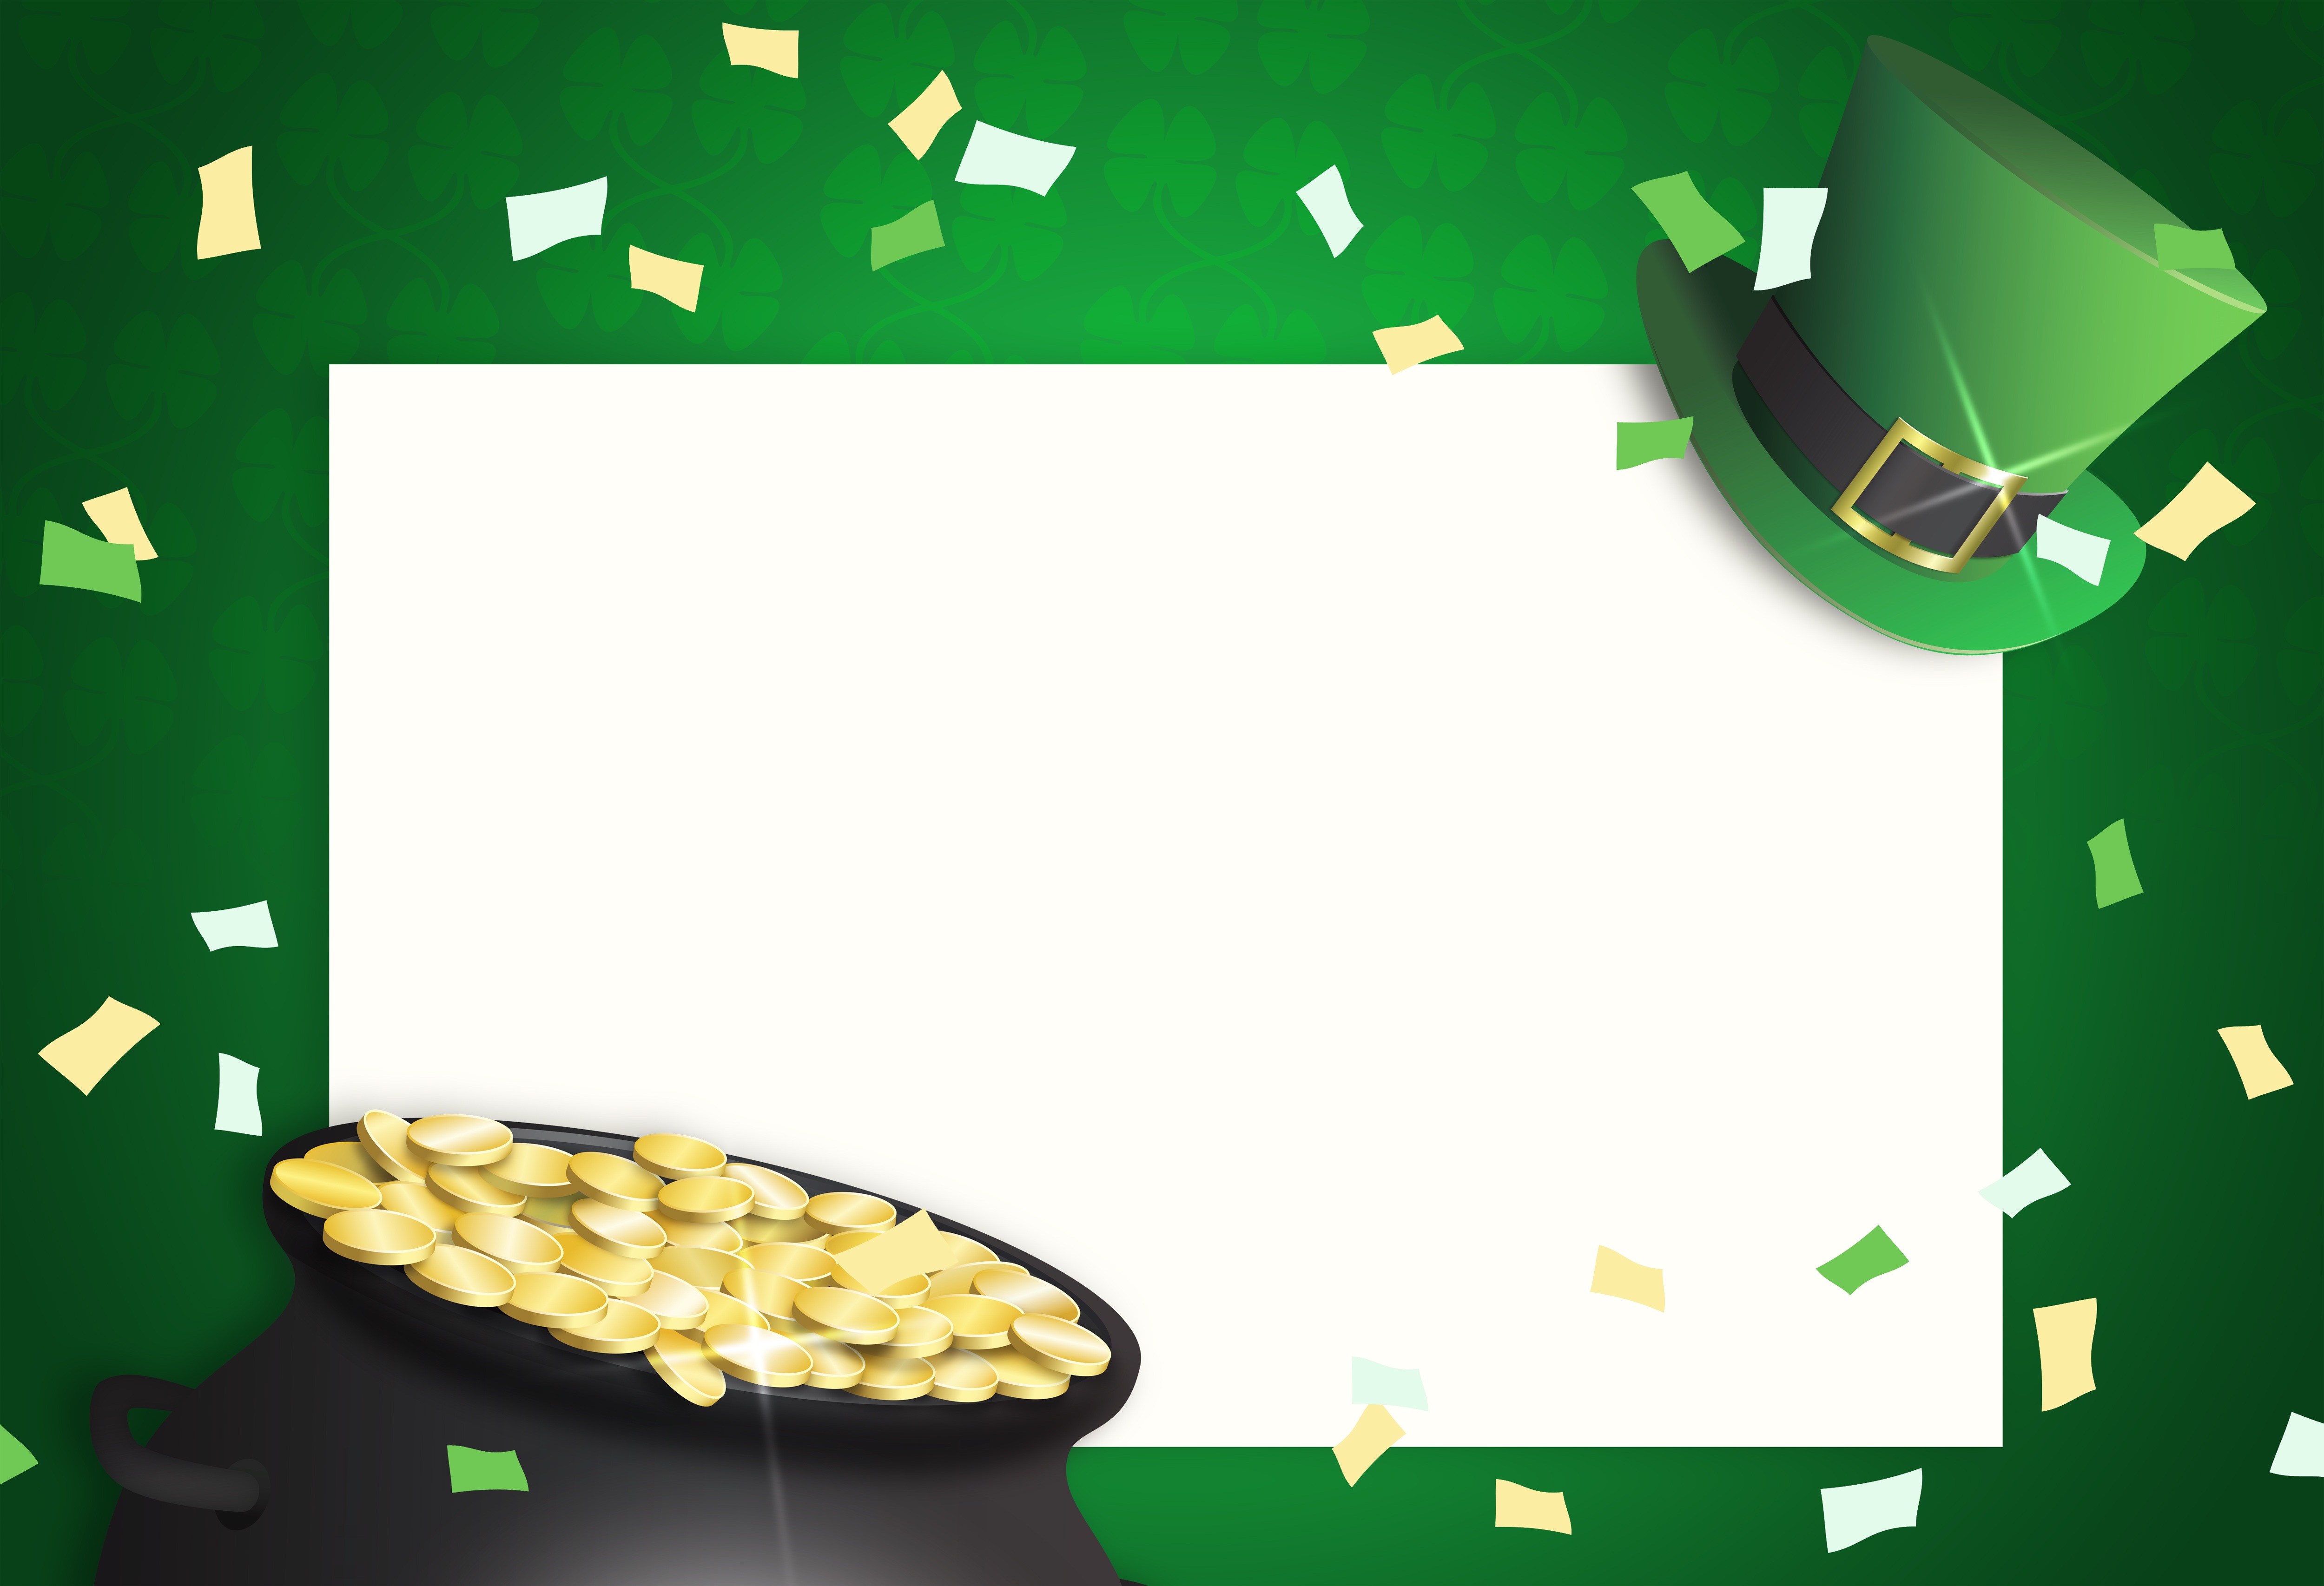
number, celebration, green, holiday, empty, festive, card, brand, blank, confetti, font, illustration, ireland, event, games, shape, luck, greeting, presentation, treasure, coins, irish, leprechaun, copy space, copyspace, paddy, top hat, patrick, st patrick's day, saint patricks day, pot of gold